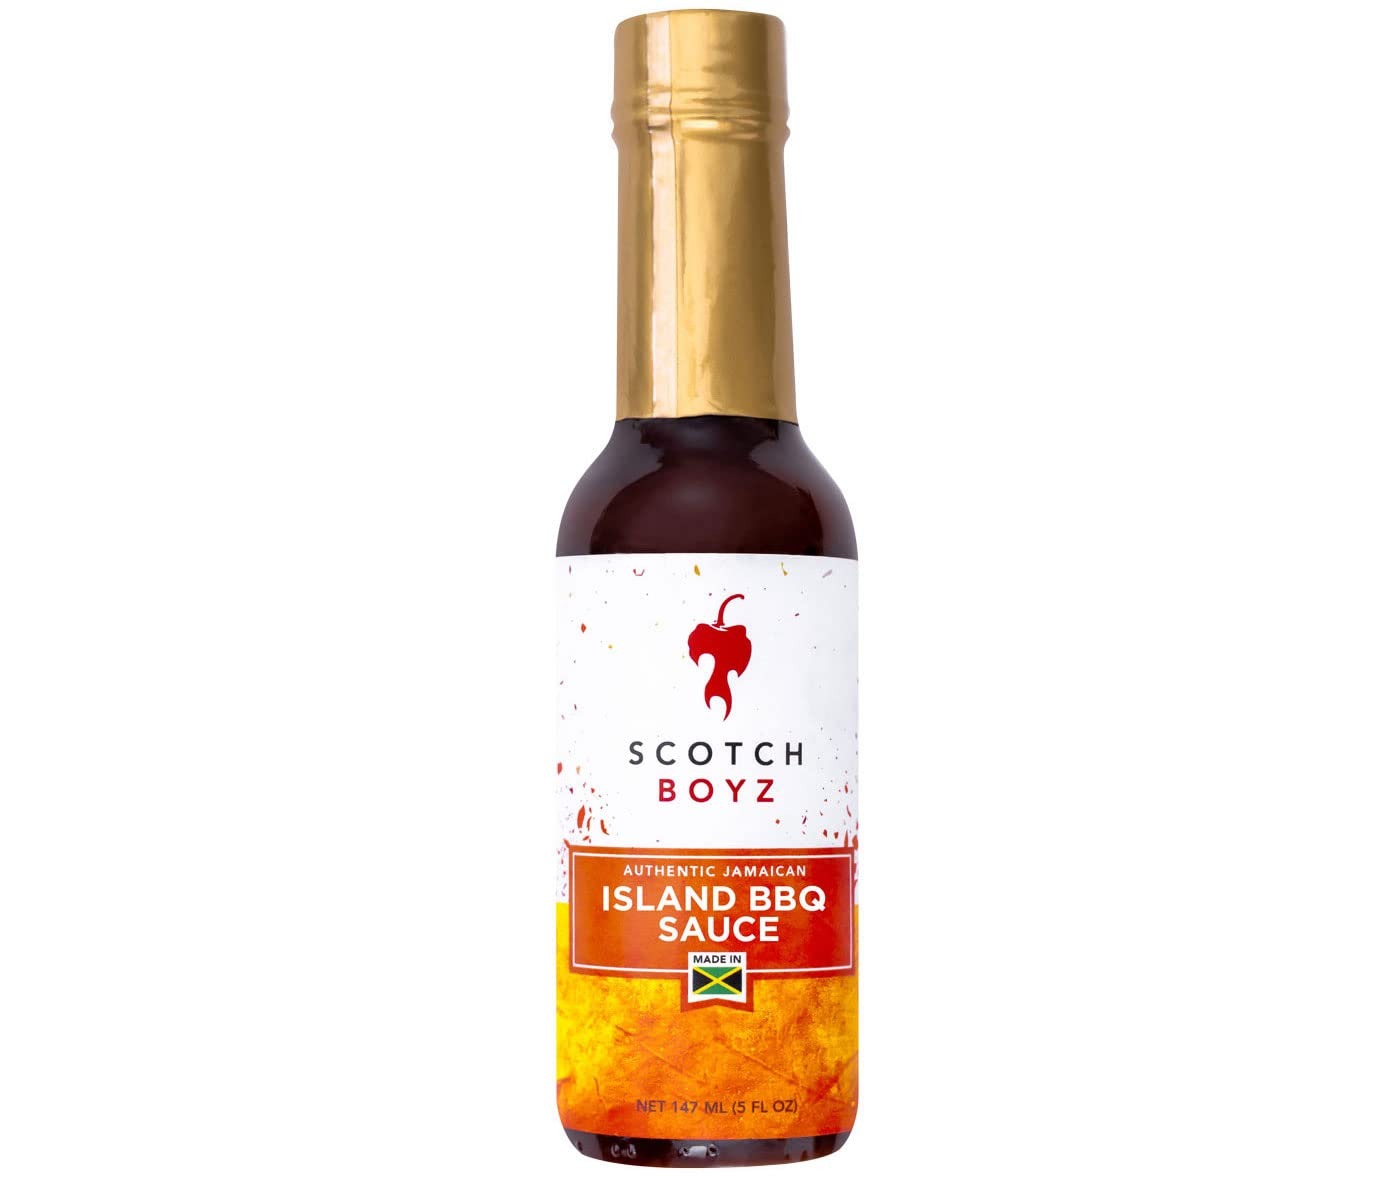
Item Name: Scotch Boyz Island BBQ Sauce, All Purpose, Made Fresh in Small Batches, 100% Natural, Gluten-Free, Vegan, Product of Jamaica, 5 fl oz
Product Description: Jamaica is know for its exotic foods and spices, but you don't have to be on the island to enjoy its flavourful cuisine. Add a dash of Scotch Boyz Jamaican Fish and Meat Sauce to steaks, poultry, seafood, gravies and more and enter a whole new world of mouth watering flavour. Ingredients: Water, Hot Peppers, Vinegar, Salt. 100% Natural, No Artificial Colourings, No Preservatives, Gluten-Free Sizes Available: 6oz
Value: 5.0
Unit: Fl Oz

Price: 3.99